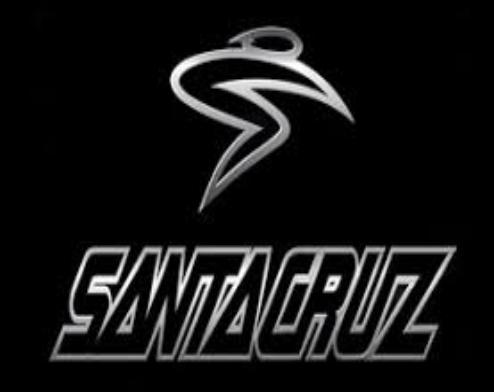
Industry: Sports